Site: brandenburg
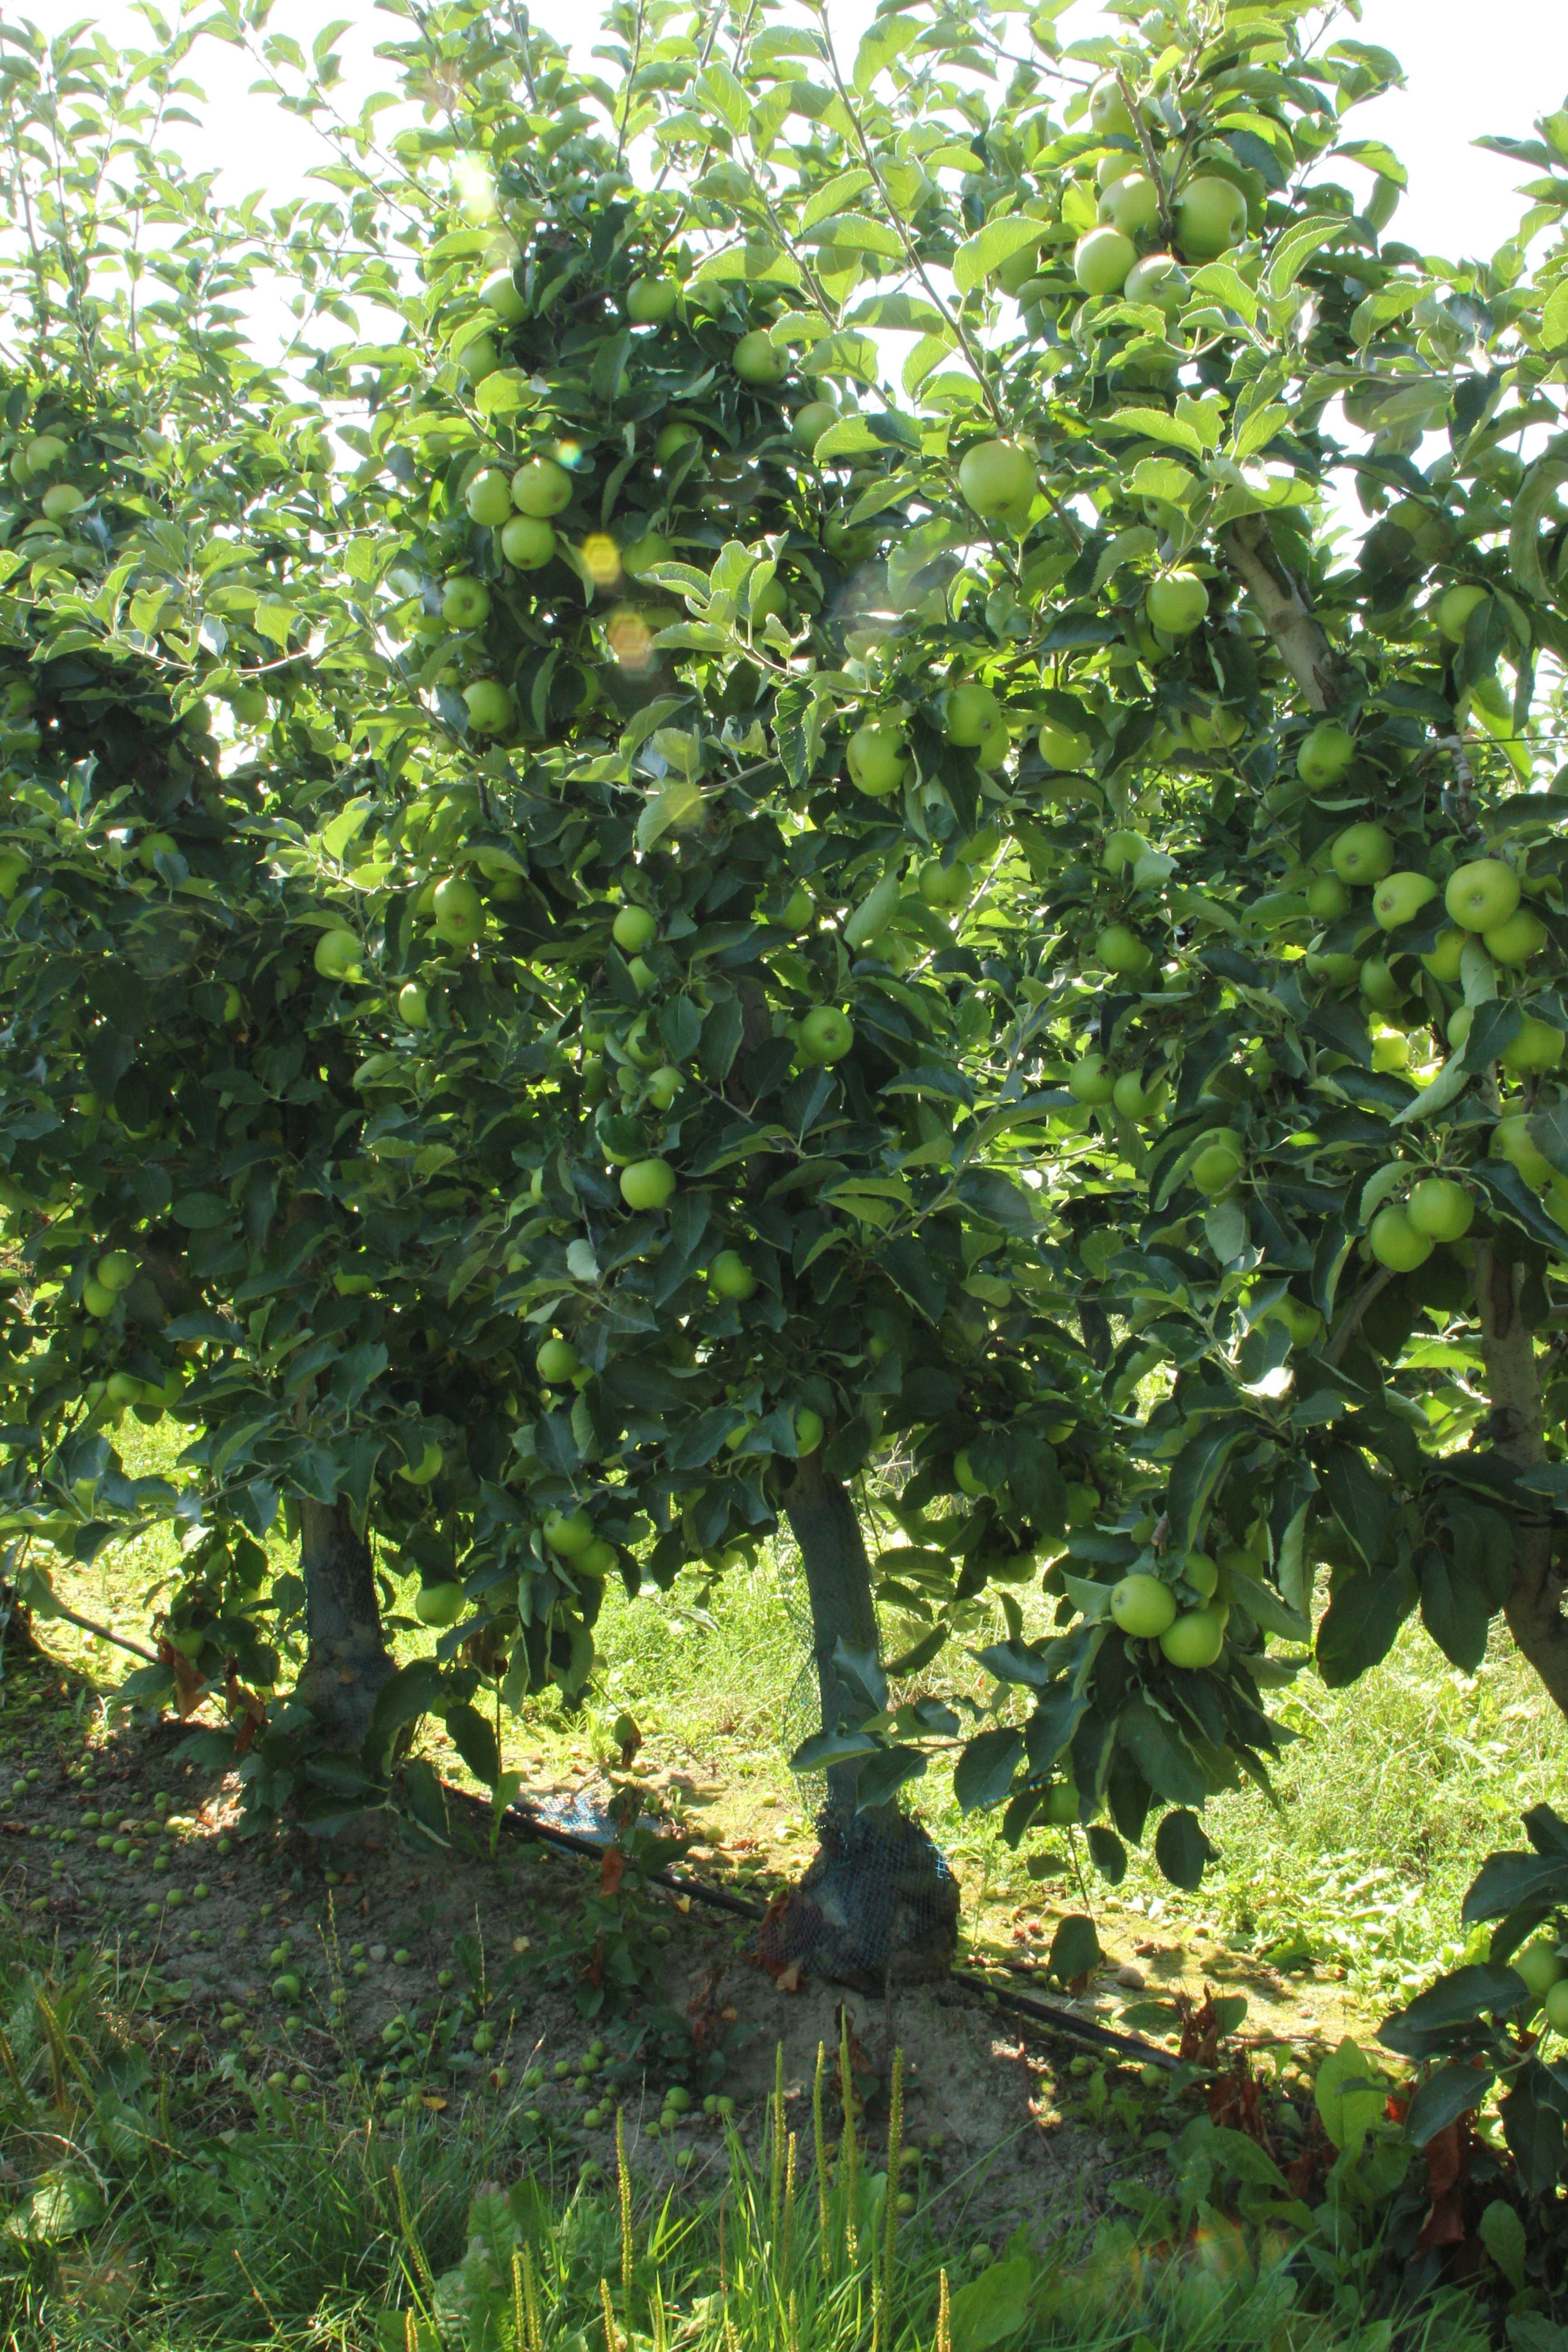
Growth stage (BBCH 77): Development of fruit